Spit (album)

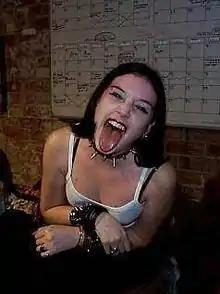
Talena Atfield appears on the cover of "Spit", and performs bass on the re-recording of "Paperdoll".

Kittie began touring in support of "Spit" in July 1999, when they performed at the Milwaukee Metalfest. In August, the band embarked on their first tour of the United States with Skinlab and Pissing Razors. Morgan said the tour was intended to test how well Kittie handled touring, and said they enjoyed it. Candler's onstage antics involving blow-up dolls garnered Kittie an early press mention from "Rolling Stone", who profiled the band following the New York City date of the tour. After performing at the Big Day Off in Hartford, Connecticut in September 1999, Candler left Kittie, citing discomfort with the band's growing popularity and personal issues. Talena Atfield, a friend of Mercedes' who had attended a number of Kittie's early shows, was recruited as Candler's replacement; despite having never played bass prior to joining Kittie, she learnt all of "Spit" songs within one week. Following a warm-up show, the band performed at the CMJ Music Festival in New York City, where a live music video was film for "Spit" lead single, "Brackish". Morgan said that Candler's departure made Kittie a more serious band, and they dropped all antics from their subsequent performances.